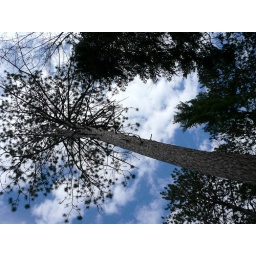
tree by road